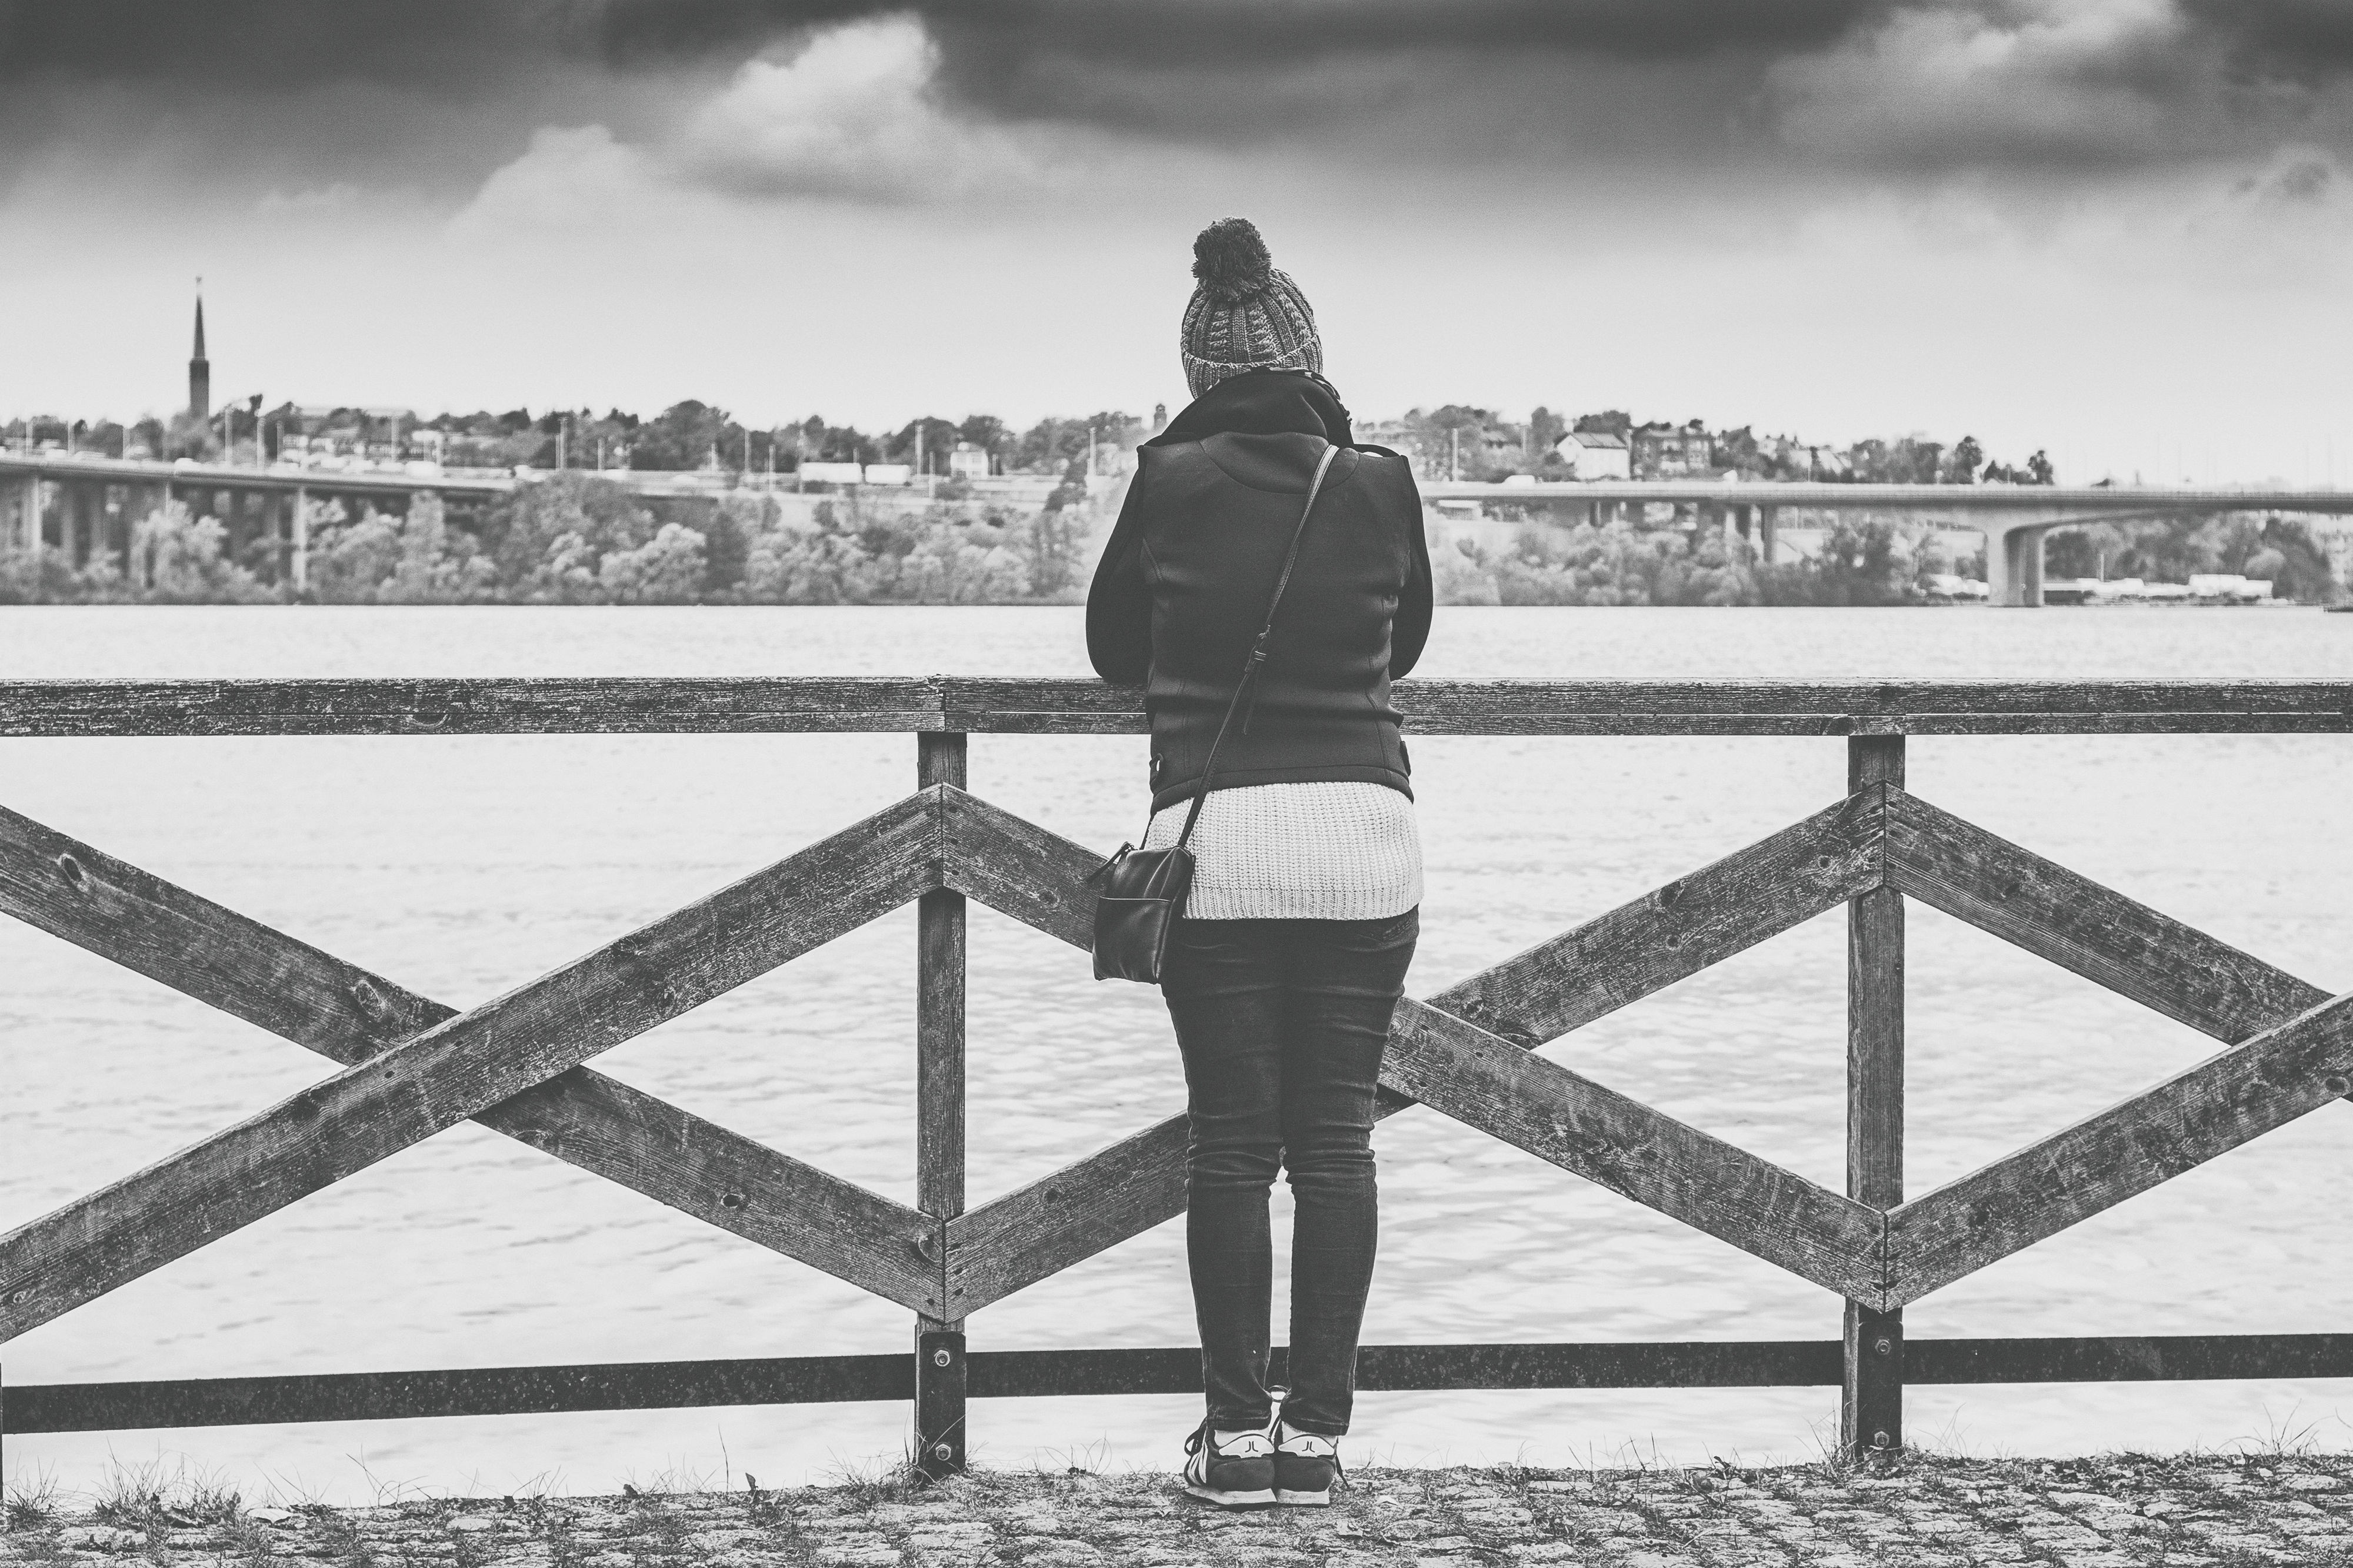
sea, water, person, winter, fence, black and white, wood, girl, woman, white, photography, view, city, pier, cityscape, looking, female, thinking, construction, hat, monochrome, outdoors, clouds, future, sweden, photograph, image, out, stockholm, problem, protection, shape, watching, solution, past, depression, anxiety, planing, wondering, imaging, monochrome photography, considering, human positions